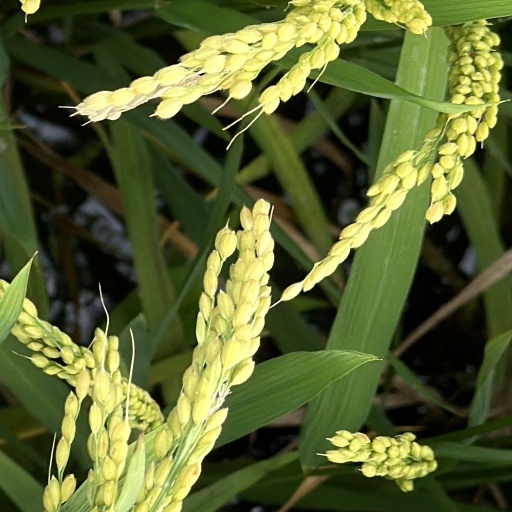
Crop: rice